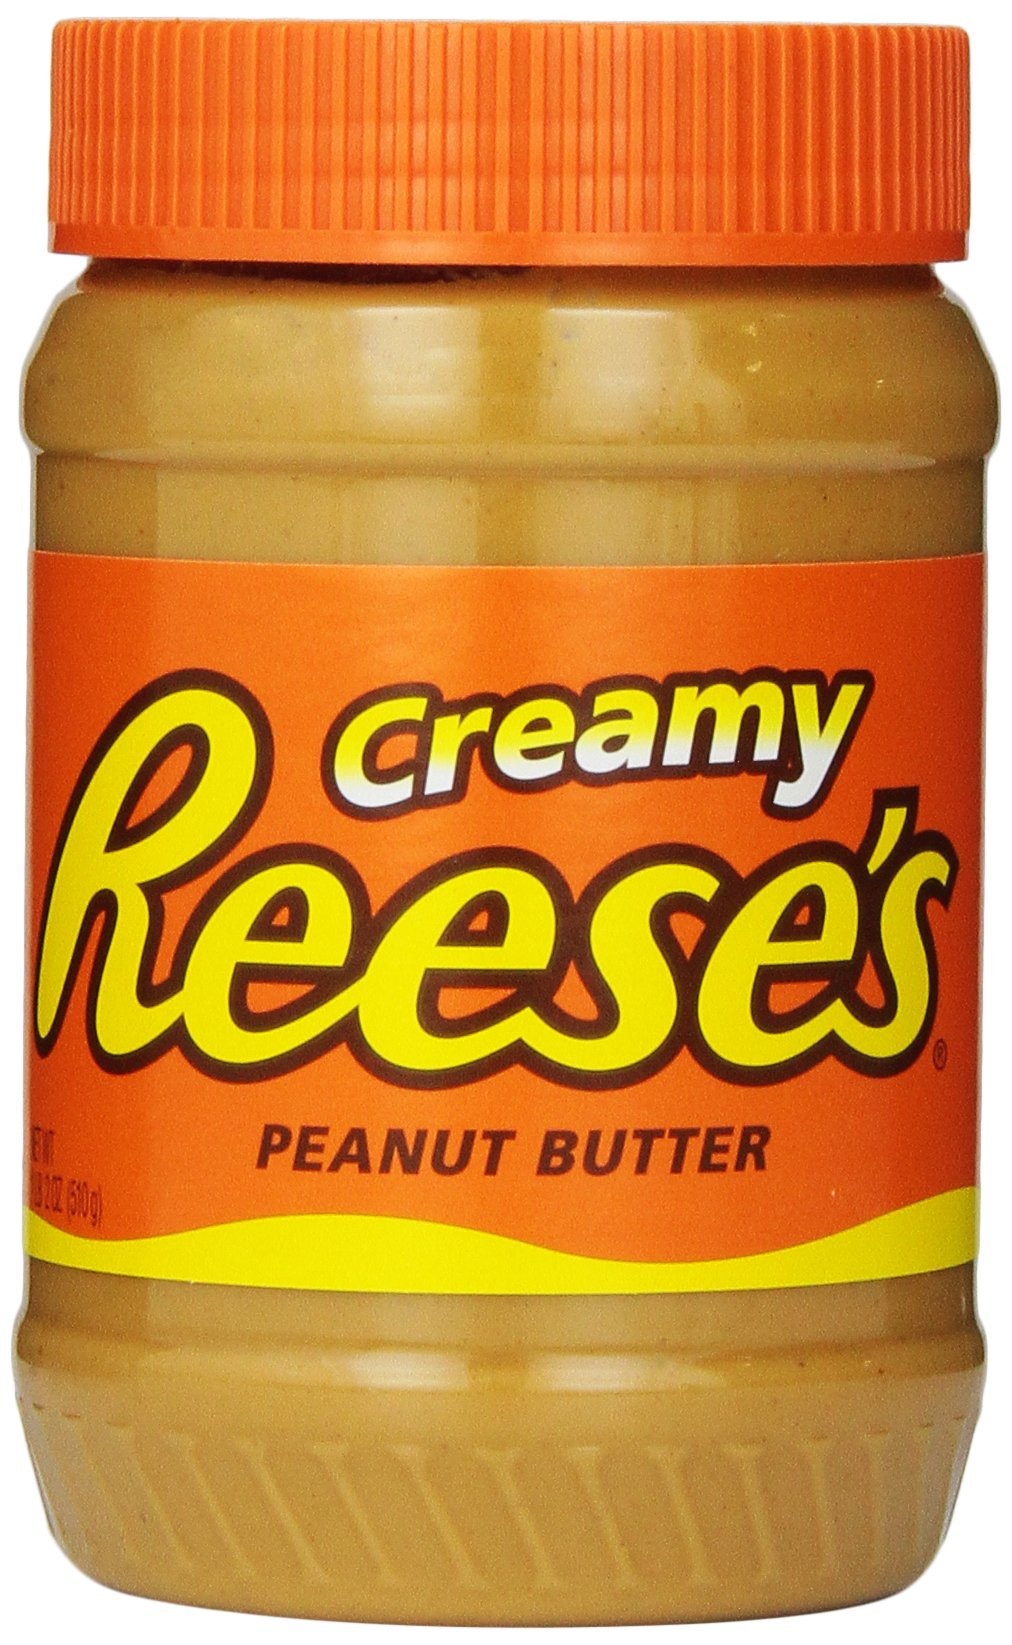
Item Name: REESE'S Creamy Peanut Butter, Kosher Peanut Spread, 18 Ounce (Pack of 6)
Bullet Point 1: A multipurpose ingredient that’s perfect for everyday snacking and special occasion baking
Bullet Point 2: REESE'S Peanut Butter in a jar
Bullet Point 3: Complements a favorite snack cracker or jelly sandwich
Bullet Point 4: A kosher peanut spread
Bullet Point 5: This product ships as 18 ounce jars in a pack of 6
Value: 108.0
Unit: Ounce

Price: 7.345